Elizabeth Julia Reid

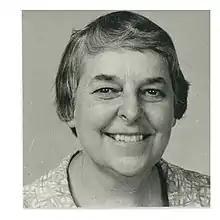

Elizabeth Julia Reid (24 February 1915 – 23 December 1974) was an Australian journalist and a lay leader in the Grail movement for Catholic woman.